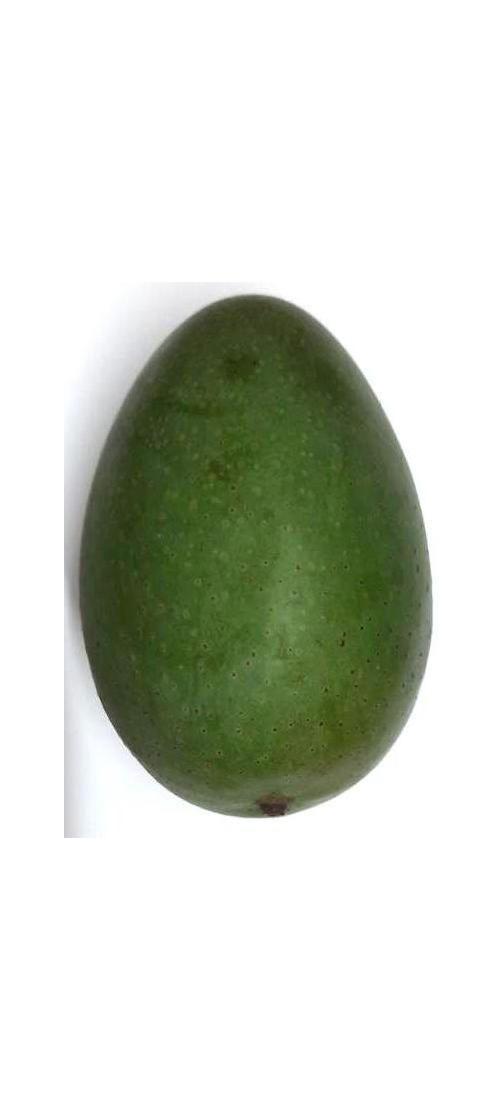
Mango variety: Ashshina Zhinuk